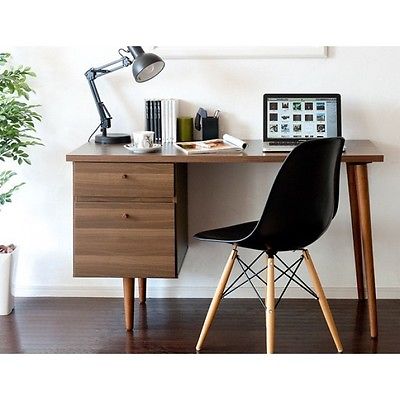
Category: chair